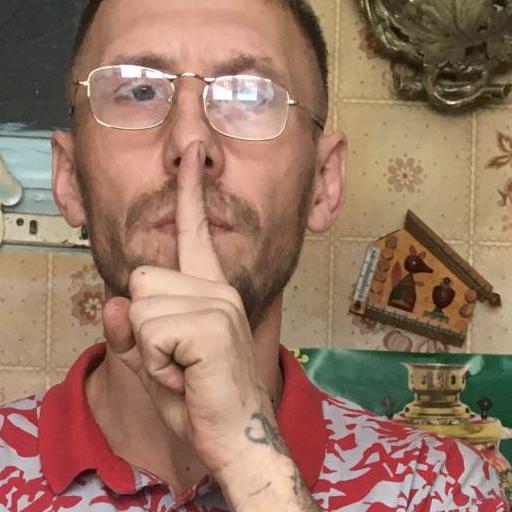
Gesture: mute